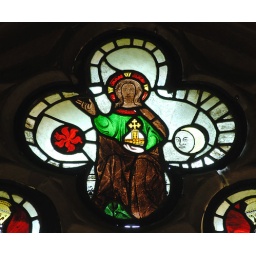
Christ in Majesty, c1330-40. Restoration of orb, robe and nimbus. Between ruby sun and yellow moon with white face.